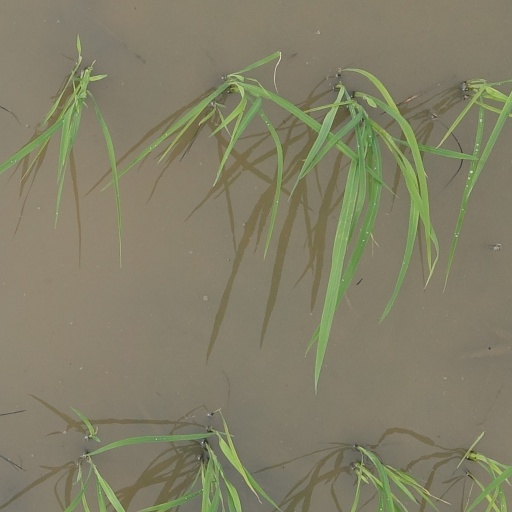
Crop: rice